Provo River

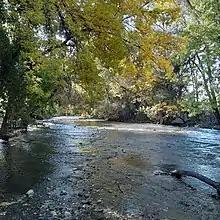
Looking downstream on the lower Provo River in the fall.

The two main branches of Provo River are the North Fork Provo River and the South Fork Provo River. The river is impounded by Jordanelle Reservoir at the north end of the Heber Valley. Deer Creek Dam further impounds the Provo River with Deer Creek Reservoir, built-in 1941. The two branches of Provo are split into upper, middle, and lower sections. The upper Provo originates in the high Uintas and flows into Jordanelle Reservoir. Below the dam of Jordanelle to Deer Creek Reservoir is known as the Middle Provo River. The Middle Provo is joined on the right by Snake Creek, which includes the Midway Fish Hatchery. The lower section of the Provo River flows out of Deer Creek Reservoir through Provo Canyon and into Utah Lake.